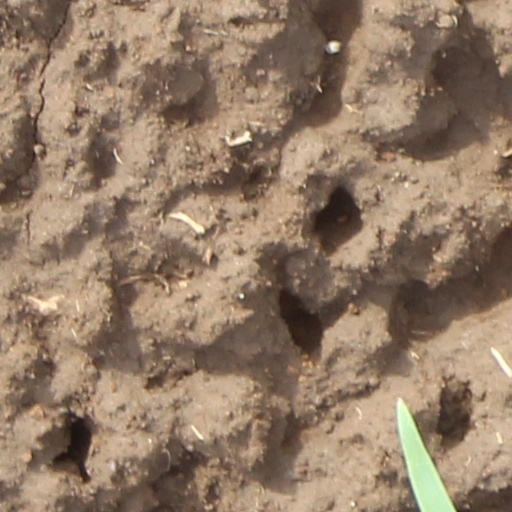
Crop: wheat